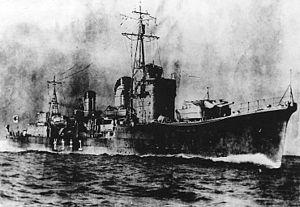
Le Yukikaze était un destroyer de Classe Kagerō de la marine impériale japonaise pendant la Seconde Guerre mondiale. Ces destroyers ont été construits entre 1920 et 1940 pour surclasser tous les destroyers existants.